Zone melting

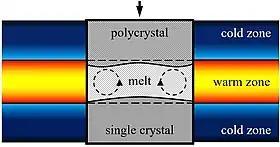
A diagram of the vertical zone refining process used to grow single-crystal ice from an initially polycrystalline material. The convection in the melt is a result of water's density maximum at 4 °C.

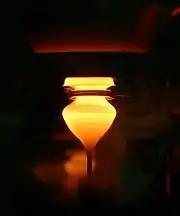
Silicon crystal in the beginning of the growth process

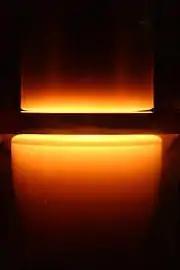
Growing silicon crystal

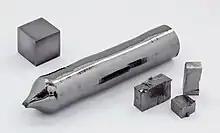
A high-purity (5N) tantalum single crystal, made by the floating-zone process (cylindrical object in the center)

The principle is that the segregation coefficient "k" (the ratio at equilibrium of an impurity in the solid phase to that in the liquid phase) is usually less than one. Therefore, at the solid/liquid boundary, the impurity atoms will diffuse to the liquid region. Thus, by passing a crystal boule through a thin section of furnace very slowly, such that only a small region of the boule is molten at any time, the impurities will be segregated at the end of the crystal. Because of the lack of impurities in the leftover regions which solidify, the boule can grow as a perfect single crystal if a seed crystal is placed at the base to initiate a chosen direction of crystal growth. When high purity is required, such as in semiconductor industry, the impure end of the boule is cut off, and the refining is repeated.